Valley of Rephaim

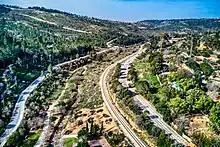
Jaffa–Jerusalem railway and Valley of Rephaim near Jerusalem

The Valley of Rephaim ("Emeq Rephaim") (R.V.) is a valley descending southwest from Jerusalem to Nahal Sorek below. It is an ancient route from the coastal plain to the Judean Hills, probably named after the legendary race of giants. Emek Refaim, the German Colony in Jerusalem, takes its name from this valley.